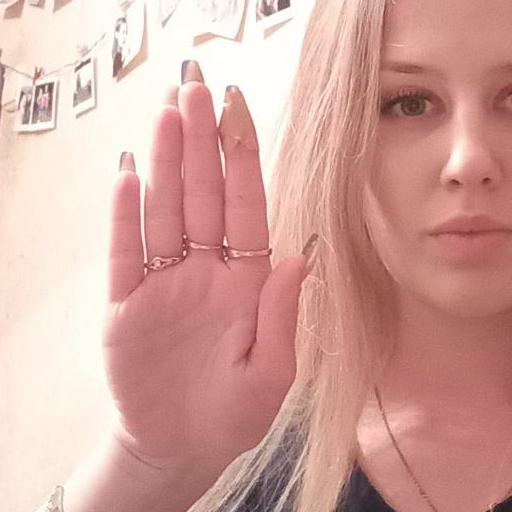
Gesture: stop